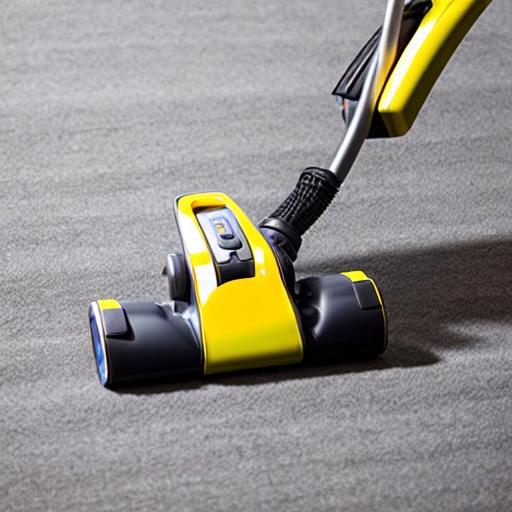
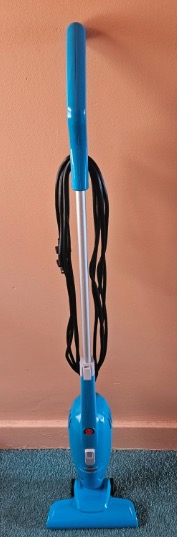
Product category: items_vacuum
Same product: no